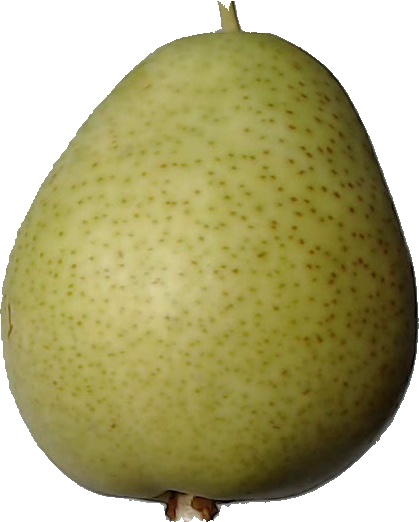
Label: pear_1